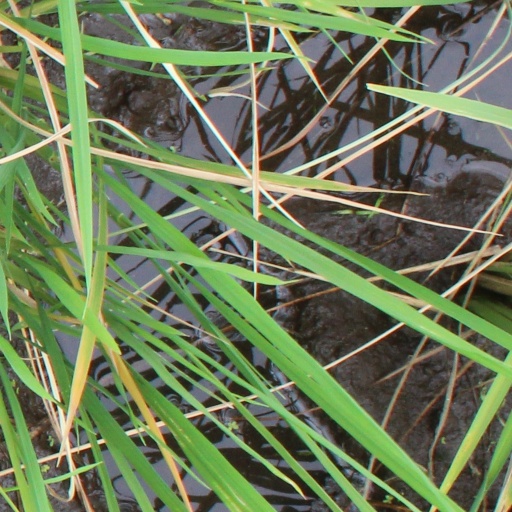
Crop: rice